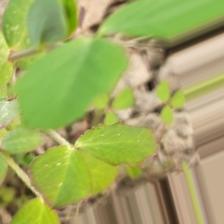
Label: Powdery Mildew